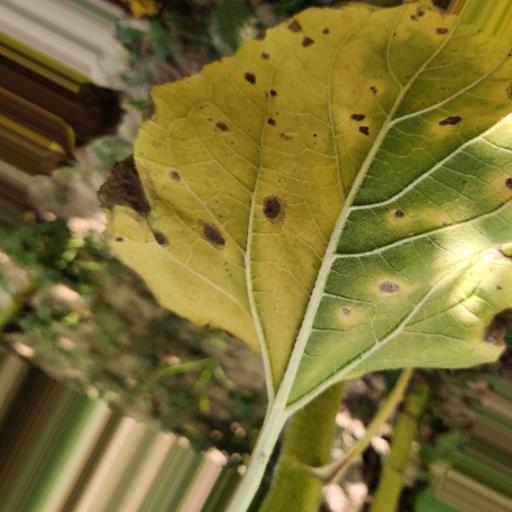
Label: Downy_mildew